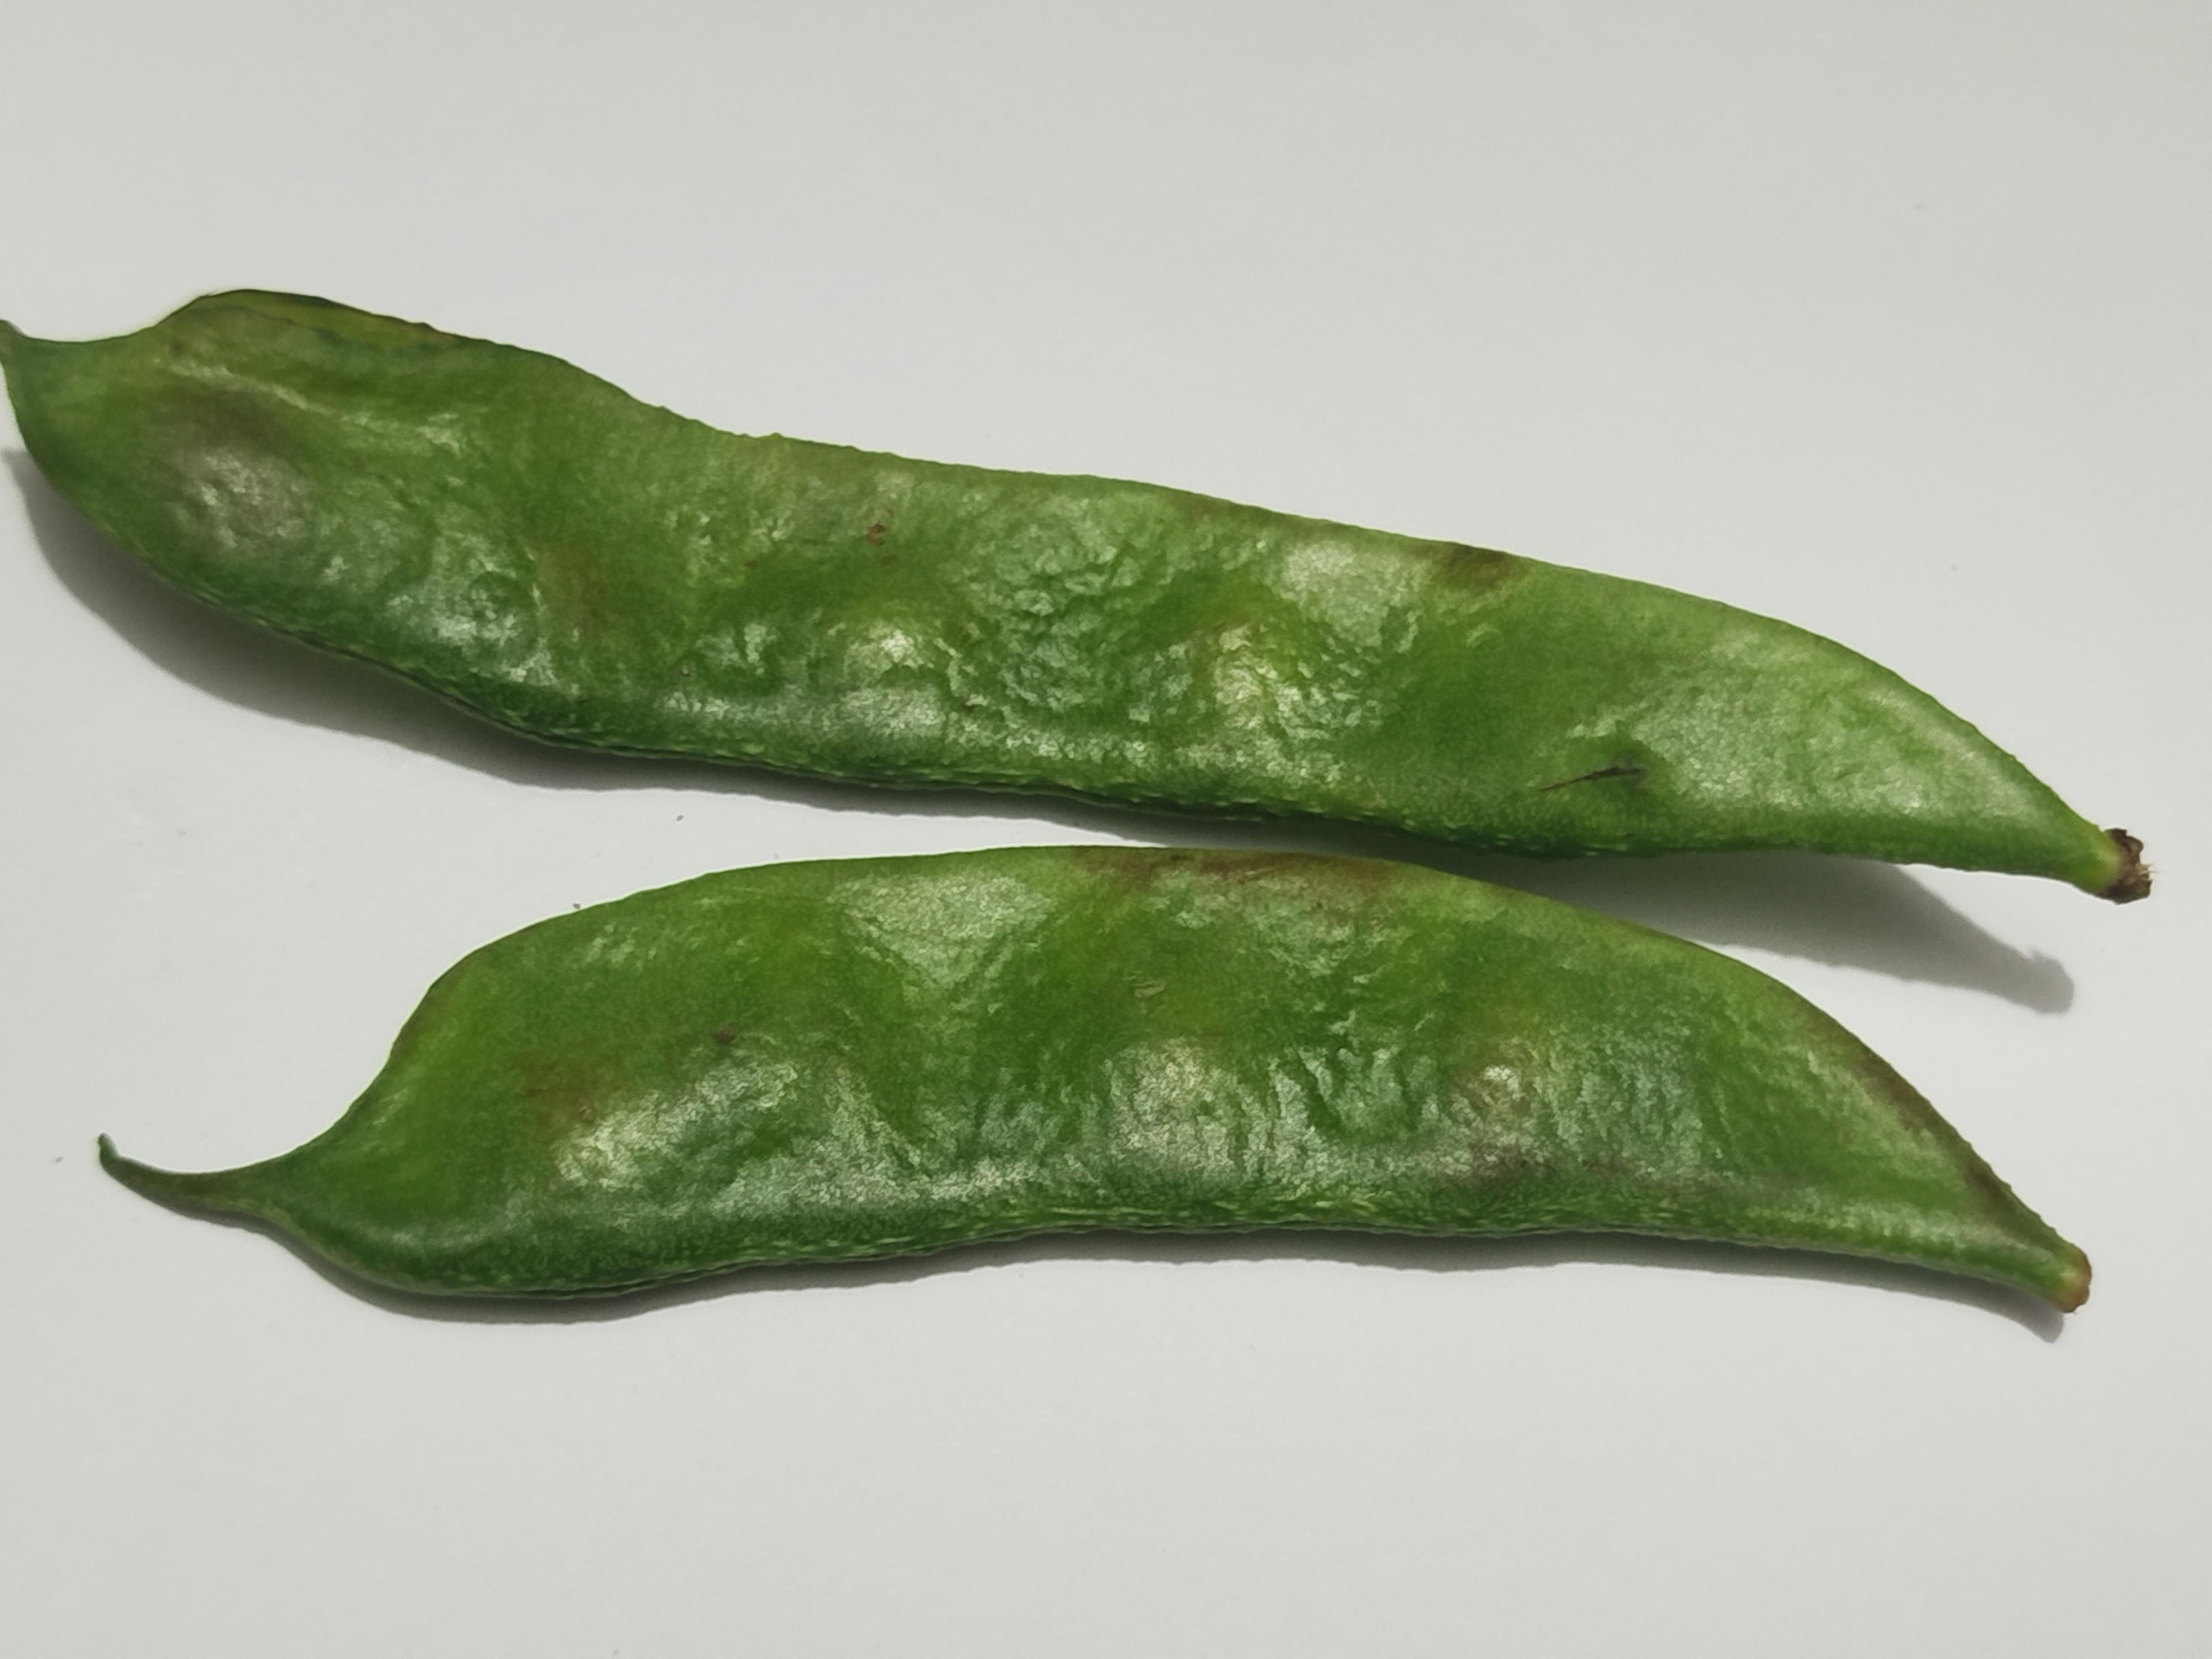
Label: Bean